British Hovercraft Corporation AP1-88

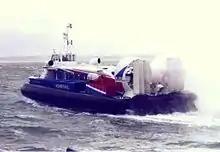
An AP1-88-100 near the Isle of Wight, August 2000

In March 1983, the first AP1-88, which had been named "Tenacity" by Cockerell, was completed. Three months later, the second vehicle, named "Resolution", was also completed; it was promptly sold to the United States Navy. In 1985, a third AP1-88, "Perseverance", was launched just prior to BHC's 20th anniversary.